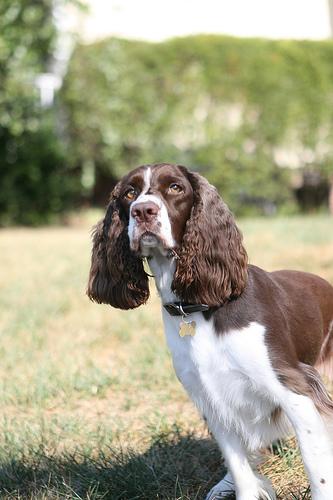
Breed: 276-n000112-English_springer